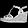
Label: Sandal